Kaetlyn Osmond

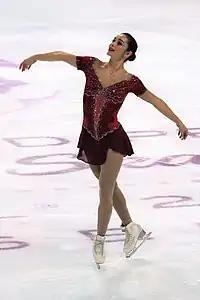
Osmond at the 2016–17 Grand Prix Final

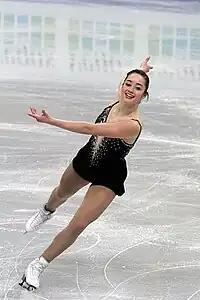
Osmond at the 2012 World Junior Championships

"Small medals for short and free programs awarded only at ISU Championships. At team events, medals awarded for team results only. Current ISU personal bests highlighted in bold and italic. ISU season's bests highlighted in" bold.